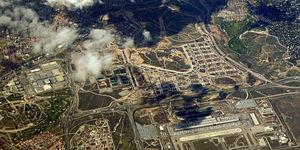
Valdebebas est une opération urbanistique et un quartier situé dans la périphérie de Madrid près de l'aéroport international de Madrid-Barajas en Espagne. Valdebebas devrait in fine accueillir 12 500 logements pour 40 000 habitants.